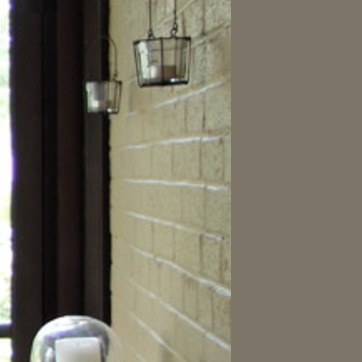
Material: brick